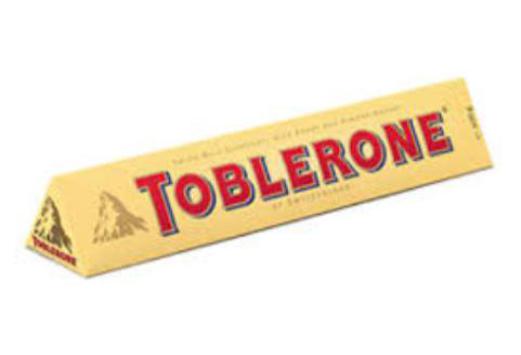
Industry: Food